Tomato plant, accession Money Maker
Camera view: horizontal (90 deg, fisheye); turntable rotation: 0 degrees
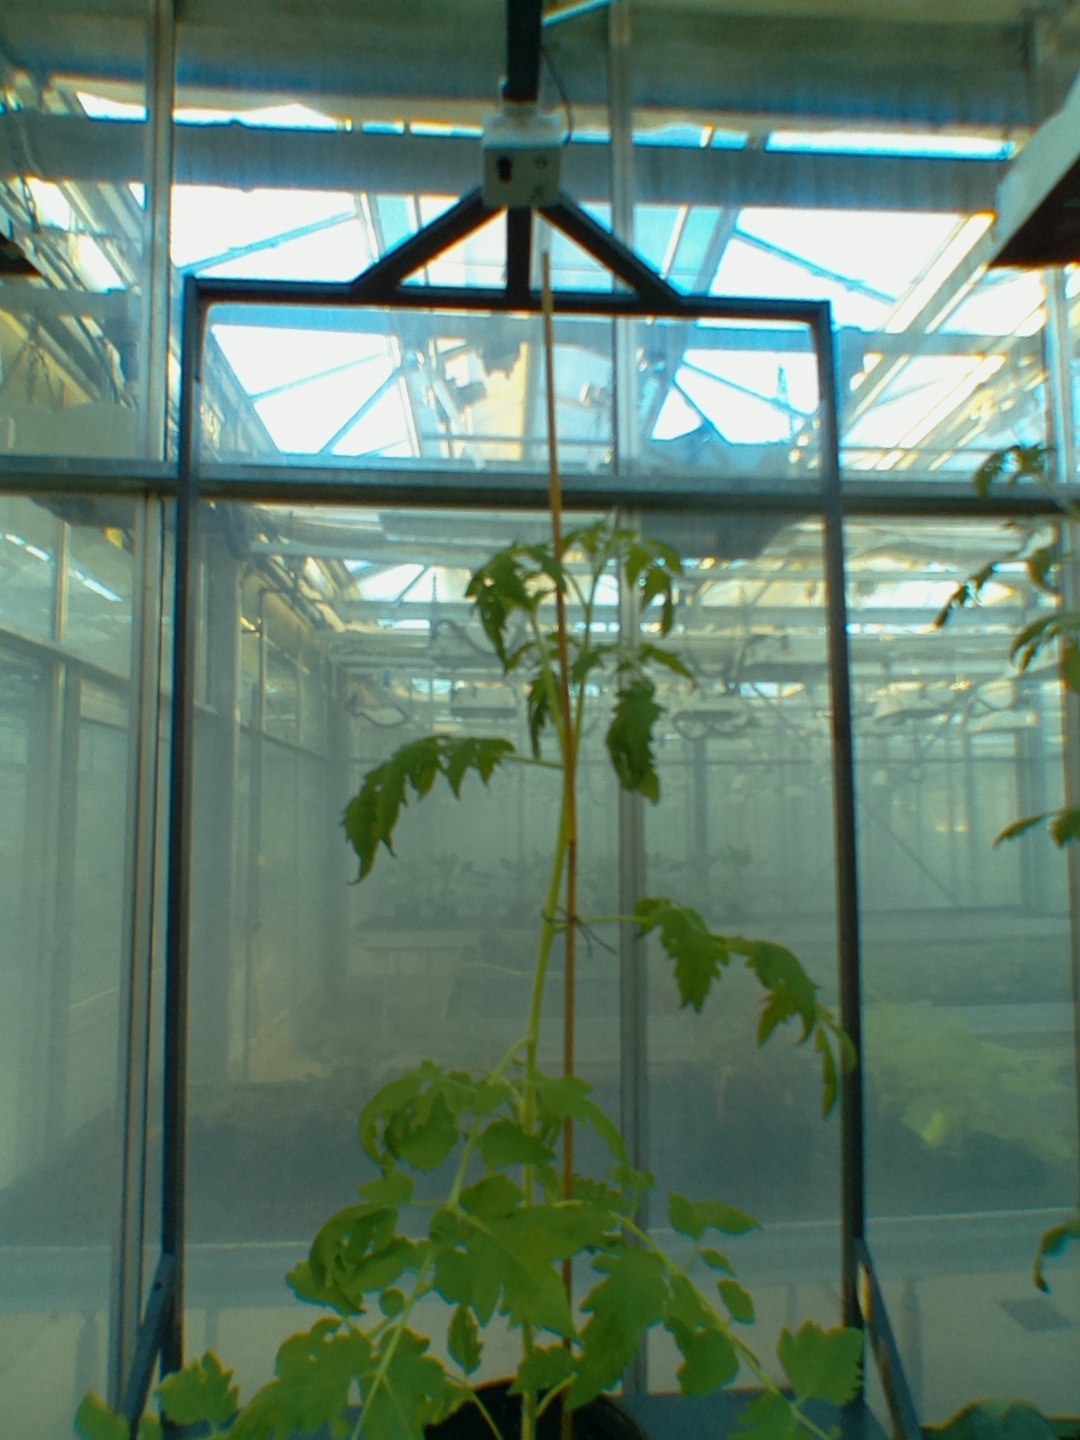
BBCH growth stage 22: 20%-30% Side shoots formed